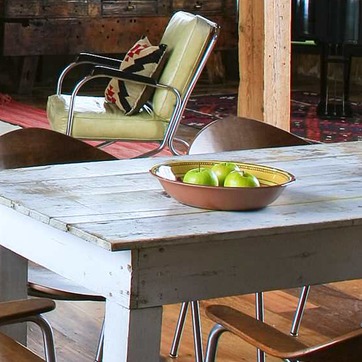
Material: ceramic